Falstone Bridge

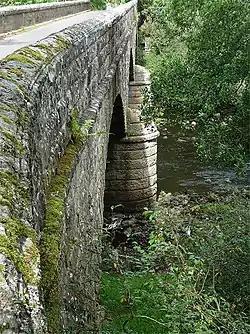

Falstone Bridge is a stone bridge across the River North Tyne at Falstone in Northumberland.